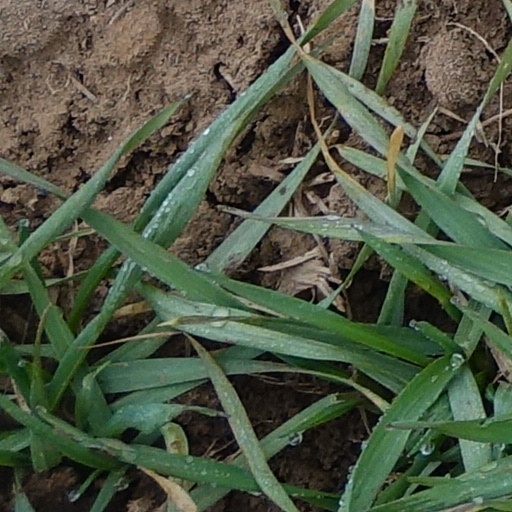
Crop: wheat